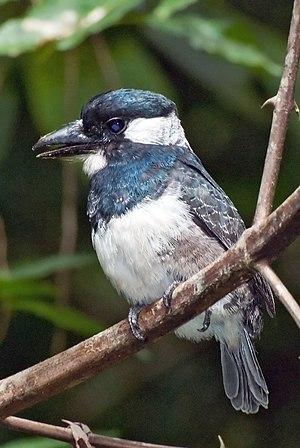
Le genre Notharchus comprend six espèces d'oiseaux appartenant à la famille des Bucconidae.
Le Tamatia à plastron est une espèce d'oiseaux de la famille des bucconidés.